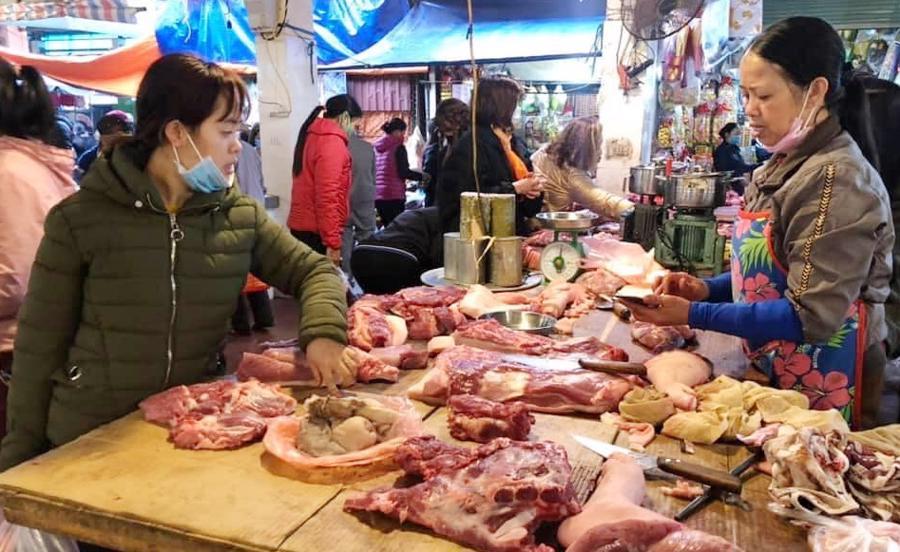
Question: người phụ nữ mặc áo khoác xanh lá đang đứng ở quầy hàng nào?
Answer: quầy hàng bán thịt tươi sống